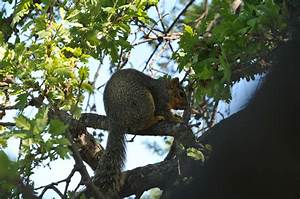
Label: scoiattolo